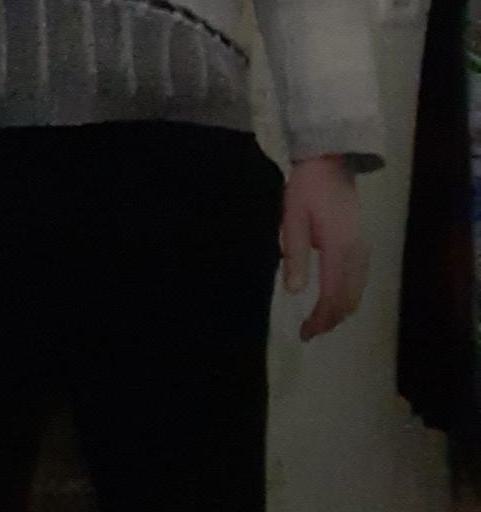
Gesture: no_gesture